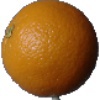
Label: orange